Ashapura Mata

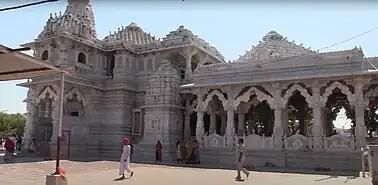
Nadol Ashapura temple

in Gujarat the temple is located at Mata no Madh in Kutch, where she is worshiped as kuldevi of Jadeja rulers of Kutch and main guardian deity of region. The original temple located 80 km from Bhuj, and apparently thousands of years old was renovated around 1300 AD by Karad Vanias, who were ministers in court of Lakho Fulani, ruler of Kutch. The deity was later adapted as kuldevi by Jadeja rulers, when they won battles, with her blessings. Every year at Navratri annual fair at Mata no Madh, lakhs of devotees turn up to pay their respects to the goddess form all over Gujarat and even Mumbai. Another temple is also at Bhuj, located within fortified town, which was originally capital of Kingdom of Kutch.